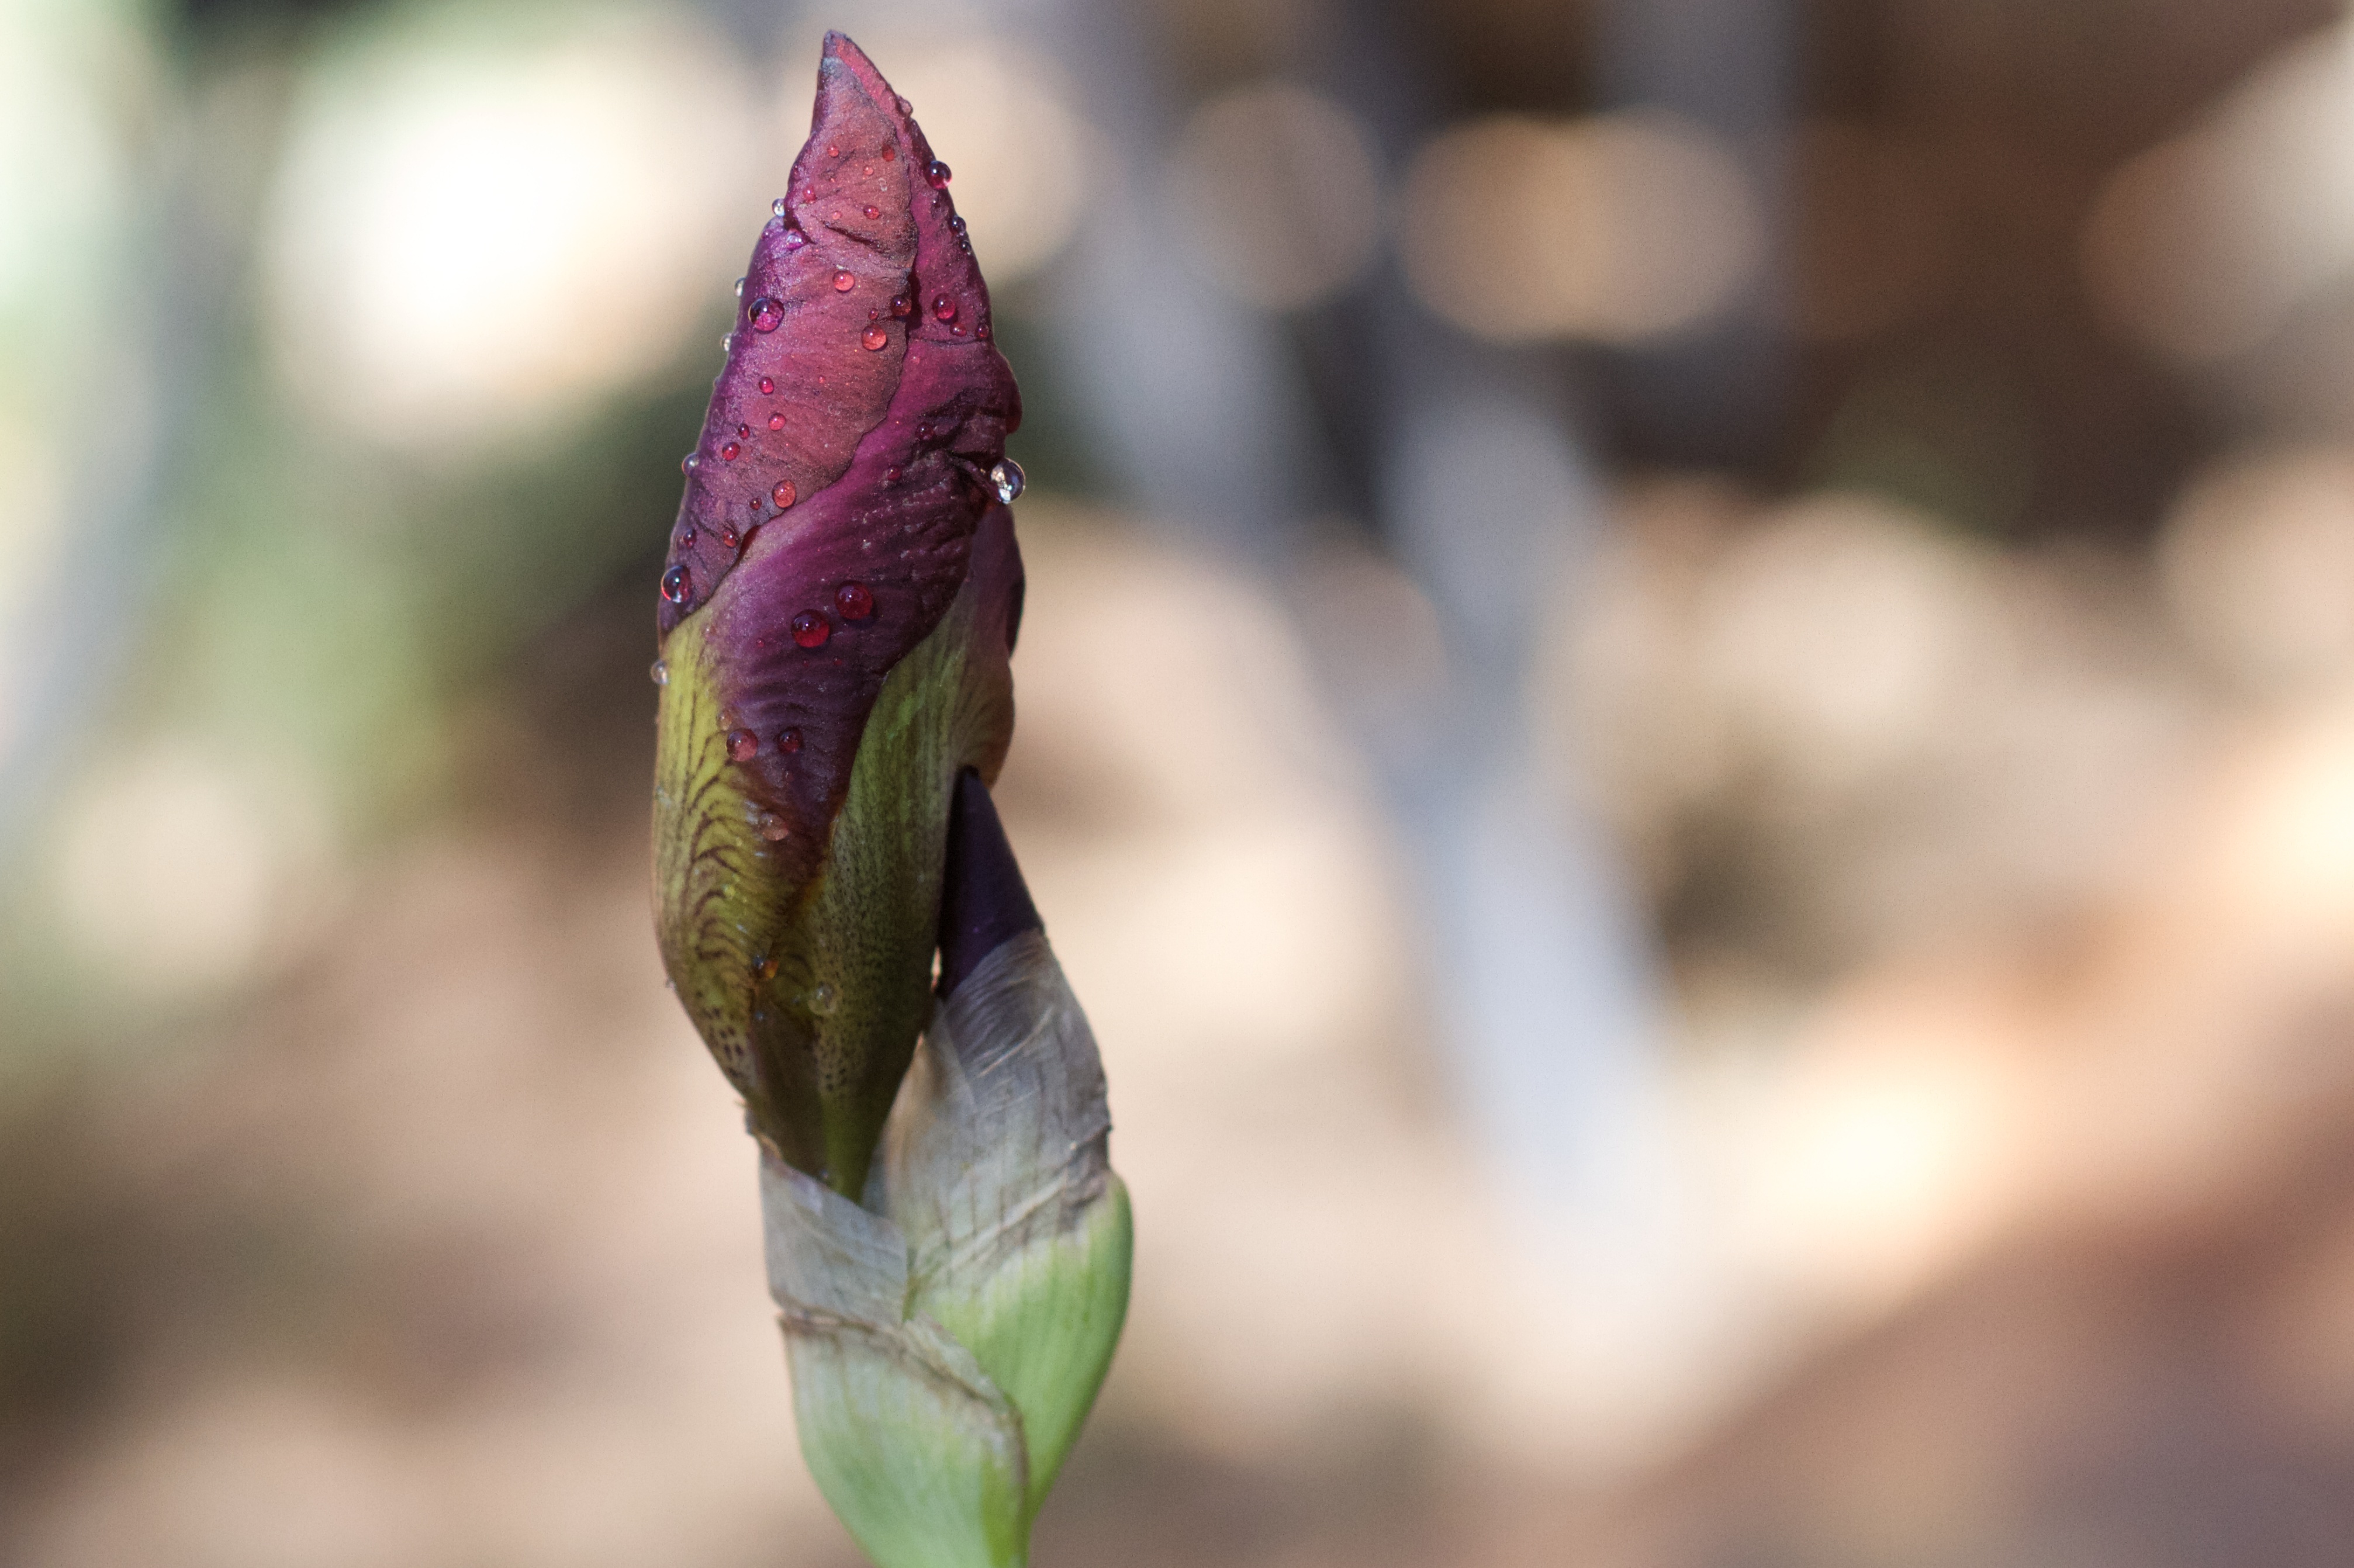
nature, plant, photography, leaf, flower, petal, spring, green, color, botany, flora, wildflower, close up, iris, eye, bud, macro photography, flowering plant, grass family, plant stem, land plant